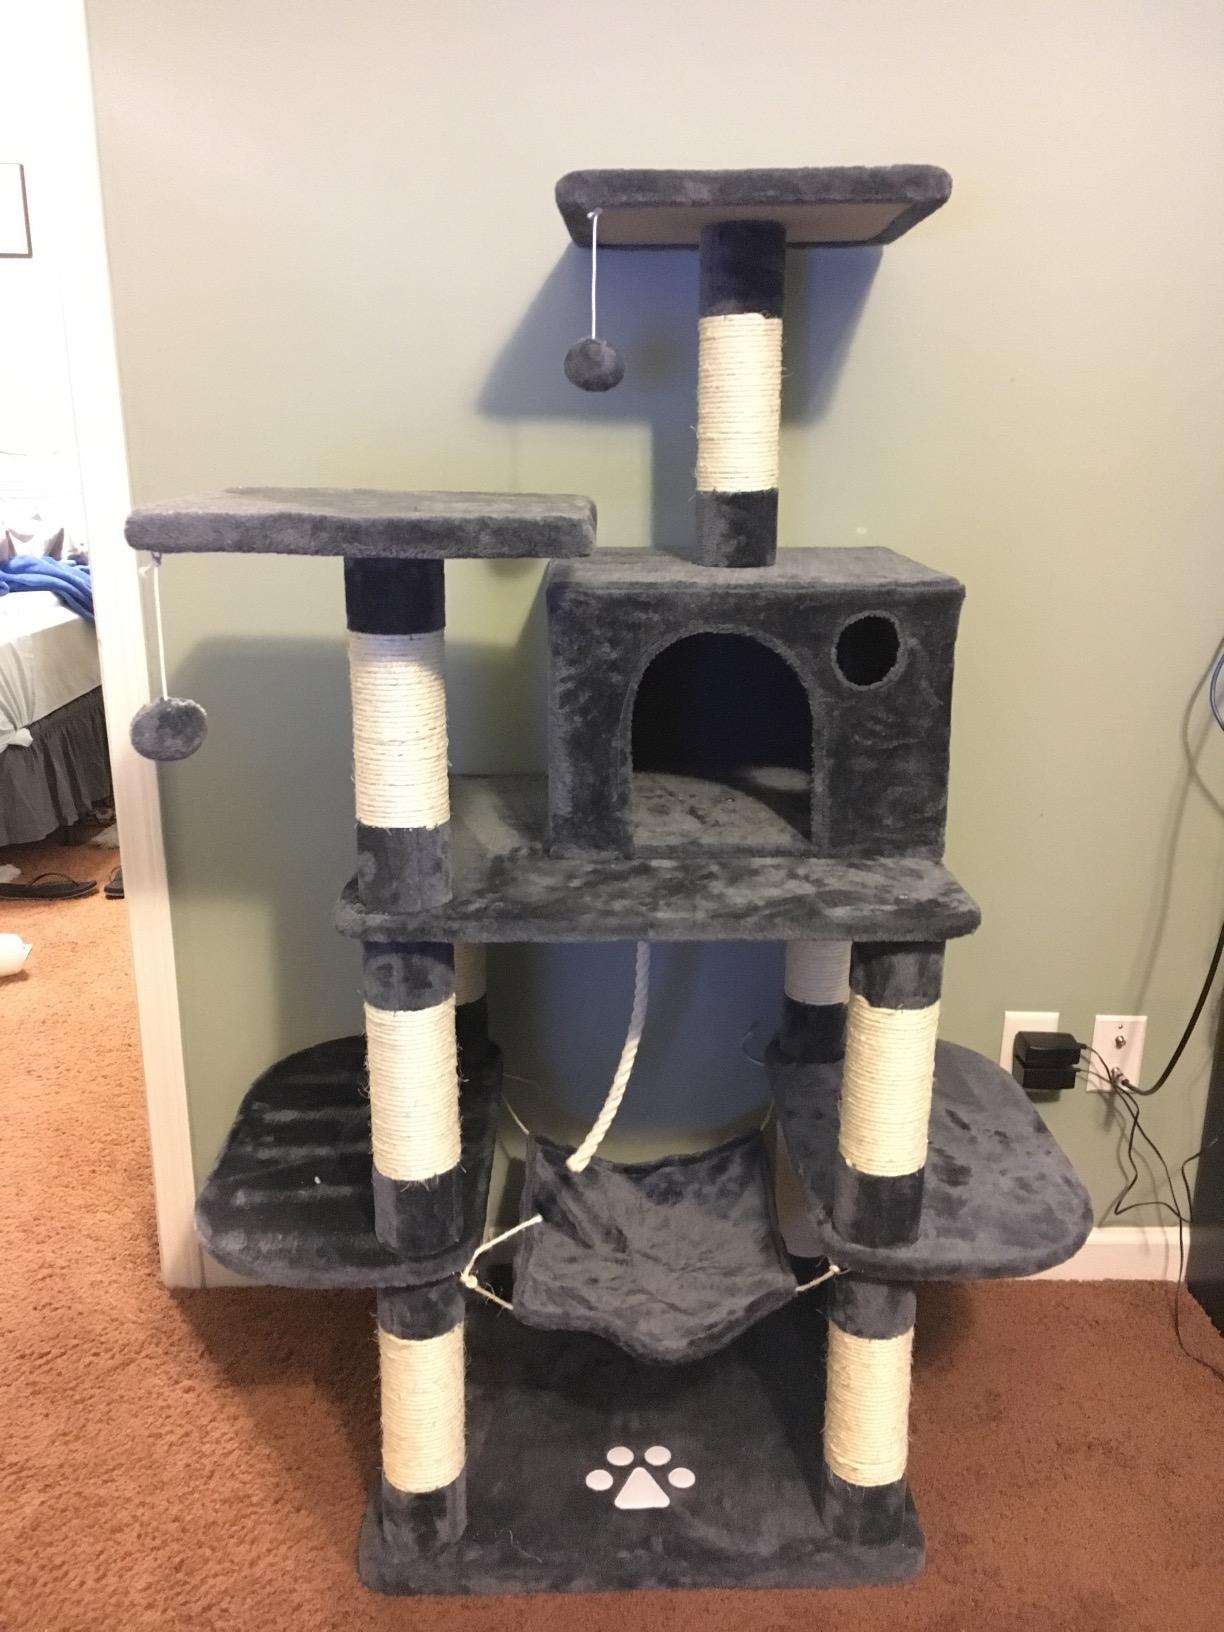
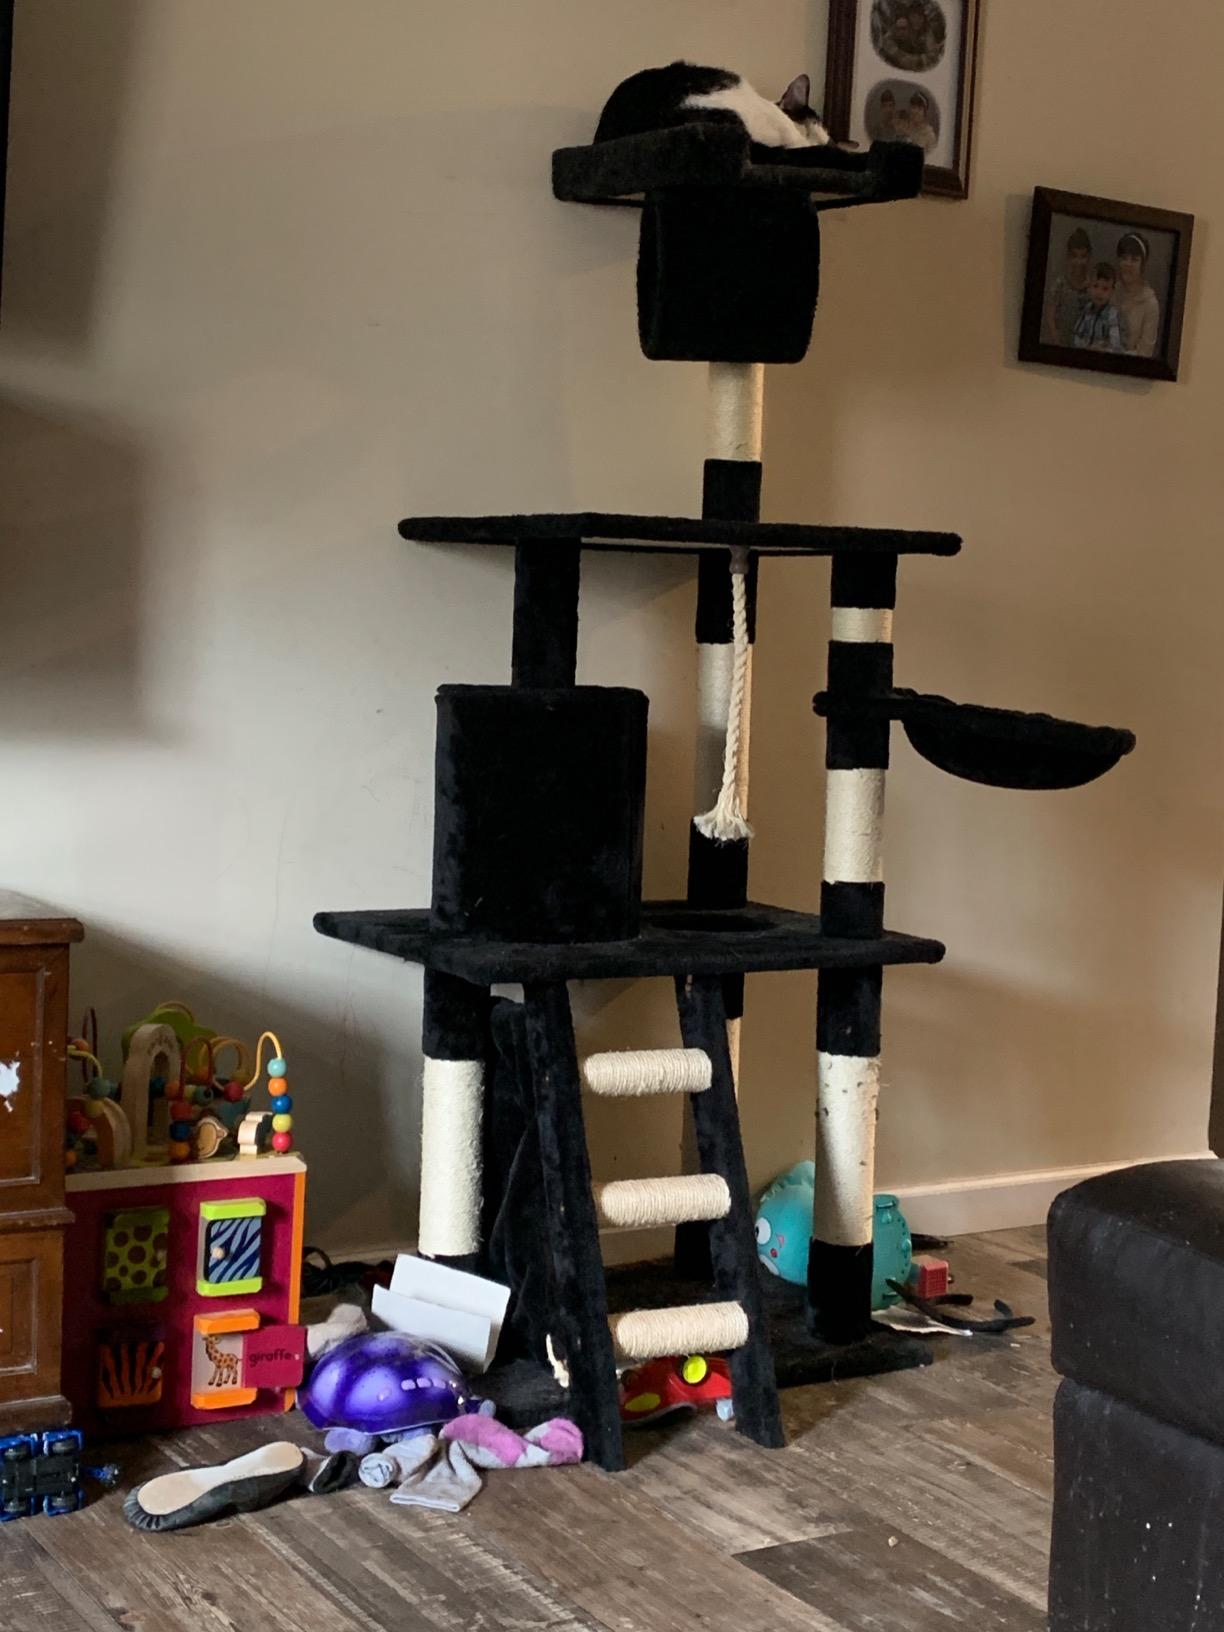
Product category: items_cat tree
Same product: no